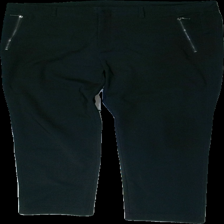
View: front
Type: Trousers
Category: Ladies
Brand: Kappahl
Colors: Black
Material: 51% polyester, 49 cotton%
Cut: Regular
Size: 46
Stains: Minor
Price range: 50-100
Recommended usage: Export